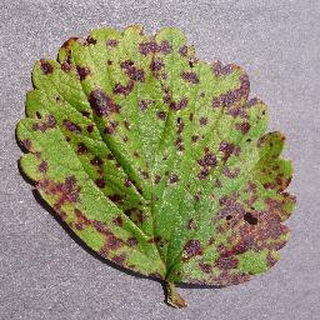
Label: strawberry_leaf_scorch